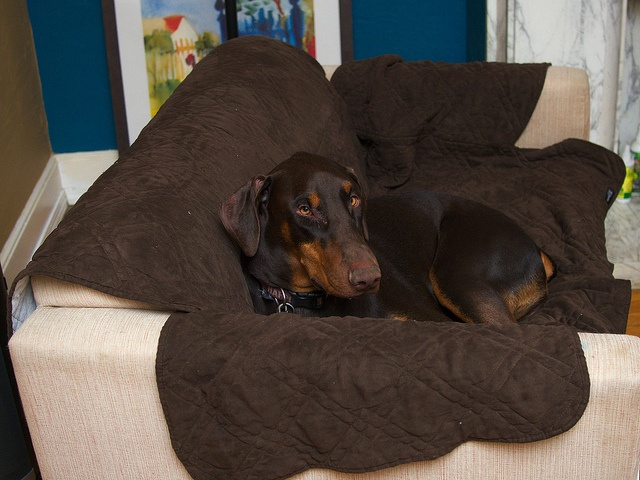
A dog laying down on a chair covered with a blanket.
A dark colored dog sitting on a light colored couch with a brown cover on it.
A black and brown dog laying on top of a couch.
A collared dog resting on a blanket laying on a couch.
A brown and black dog lying on a couch with a blanket.